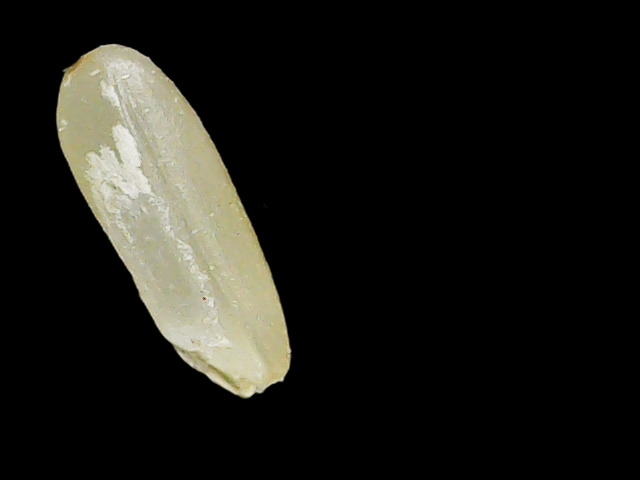
Rice variety: Binadhan17